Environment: real
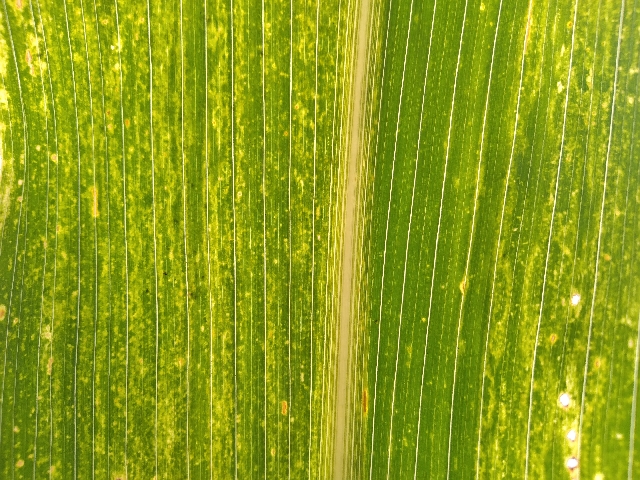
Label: lethal_necrosis